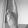
ASL letter: K